Damien Jurado

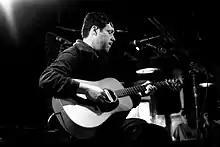
Damien Jurado performing in Denton, Texas, in 2009

In 2009, Jurado teamed with his brother Drake to issue an LP under the moniker "Hoquiam", released on February 23, 2010. The album preceded Damien's next solo release, dubbed "Saint Bartlett", which was released May 25, 2010, and was produced by label mate Richard Swift. After touring the album with Kay Kay and His Weathered Underground, Jurado began work on his next album. On February 21, 2012, he released his 10th studio album, "Maraqopa", his sixth for Secretly Canadian. In January 2014, Jurado released "Brothers and Sisters of the Eternal Son", an album which marked the third straight collaboration with producer Richard Swift. In March 2016, Jurado released "Visions of Us on the Land," and in December of the same year he and Swift released a collection of covers from 2010, "Other People's Songs, Volume 1." In 2016, Damien Jurado released "The Horizon Just Laughed", his first self produced album, teaming up with L.A. recording studio Sonikwire. In 2018, Jurado left Secretly Canadian to join Mama Bird Recording Co. and Loose Music and subsequently released the albums "In The Shape Of A Storm" (2019) and "What's New, Tomboy?" (2020)